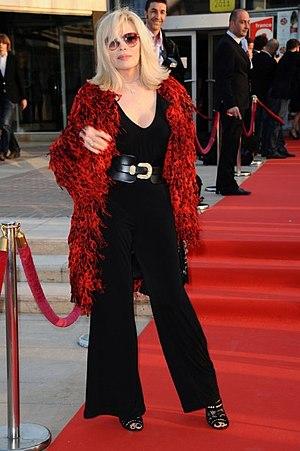
Amanda Lear - Cérémonie des Molières - 2011 - France
Amanda Lear, née Tap ou Tapp dans une ville d'Extrême-Orient entre 1939 et 1950, est une chanteuse, actrice, animatrice de télévision et artiste peintre française. Par ses nombreuses déclarations divergentes, sa véritable identité et ses origines ont donné lieu à de nombreuses informations contradictoires, dont des doutes sur une transidentité.